Kamil Mitoń

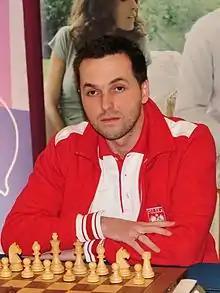
Kamil Mitoń (2013)

Kamil Mitoń (born 12 April 1984, in Kraków) is a Polish chess Grandmaster (2002).